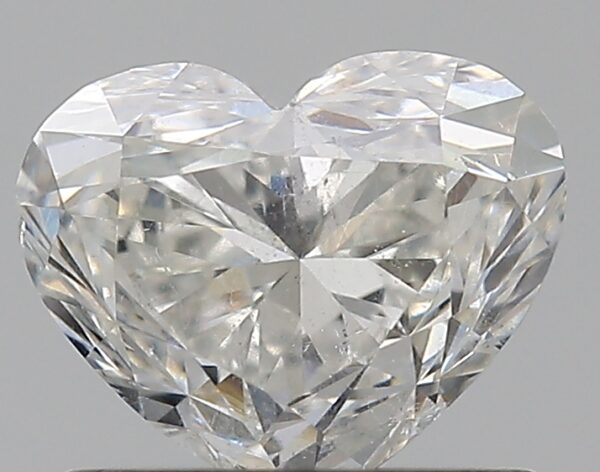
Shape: heart
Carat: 0.81
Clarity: SI1
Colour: F
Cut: GD
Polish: VG
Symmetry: VG
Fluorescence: ST
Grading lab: GIA
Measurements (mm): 5.22 x 6.35 x 3.9